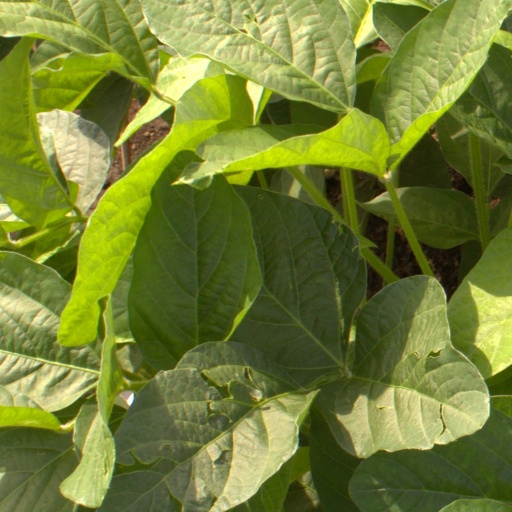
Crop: soybean